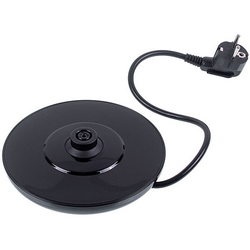
Підставка зі шнуром для чайника Tefal SS-207956
Підставка зі шнуром для чайника Tefal SS-207956 | Код производителя: SS-207956
Brand: Tefal
Category: Home & Garden > Kitchen & Dining > Kitchen Appliance Accessories > Electric Kettle Accessories > Electric Kettle Bases